History of Australia

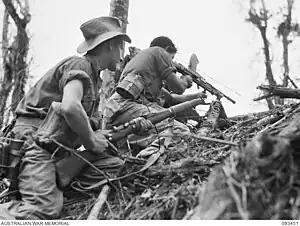
An Australian light machine gun team in action near Wewak, Papua New Guinea, in June 1945

Australia achieved independent Sovereign Nation status after World War I, under the Statute of Westminster. This formalised the Balfour Declaration of 1926, a report resulting from the 1926 Imperial Conference of British Empire leaders in London, which defined Dominions of the British empire in the following way: "They are autonomous Communities within the British Empire, equal in status, in no way subordinate one to another in any aspect of their domestic or external affairs, though united by a common allegiance to the Crown, and freely associated as members of the British Commonwealth of Nations."; however, Australia did not ratify the Statute of Westminster until 1942. According to historian Frank Crowley, this was because Australians had little interest in redefining their relationship with Britain until the crisis of World War II.